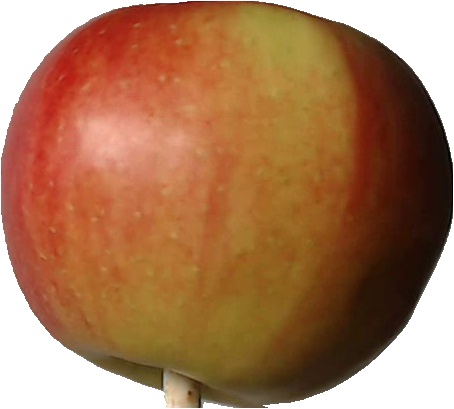
Label: apple_red_2